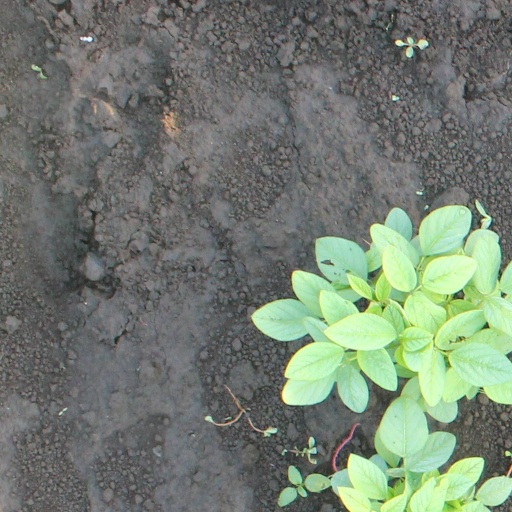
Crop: soybean